Pontevedra

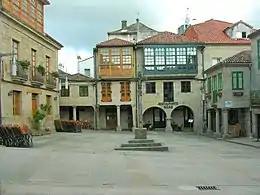
"Praza da Leña", the old firewood marketplace, in the old town

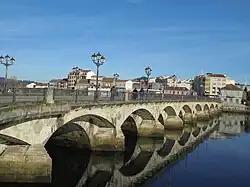
Burgo Bridge was built in the 12th century near the former site of a Roman bridge, the "old bridge" that gave the city its name.

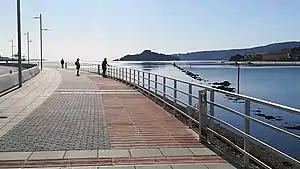
Pontevedra seafront promenade

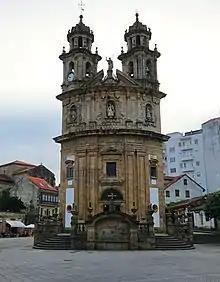
Church of the Pilgrim Virgin, the city symbol

The municipality of Pontevedra is located between 42°20' and 42°30' north and 8°33' and 8°41' west, in the southwestern Galician coast, an area popularly known as "Rias Baixas". The municipality covers and is about wide from north to south.